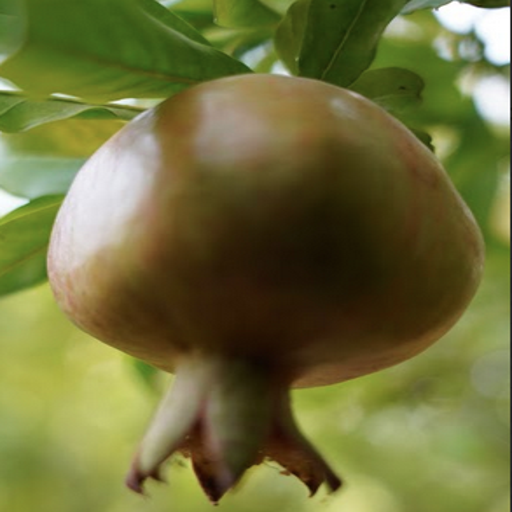
Label: Healthy